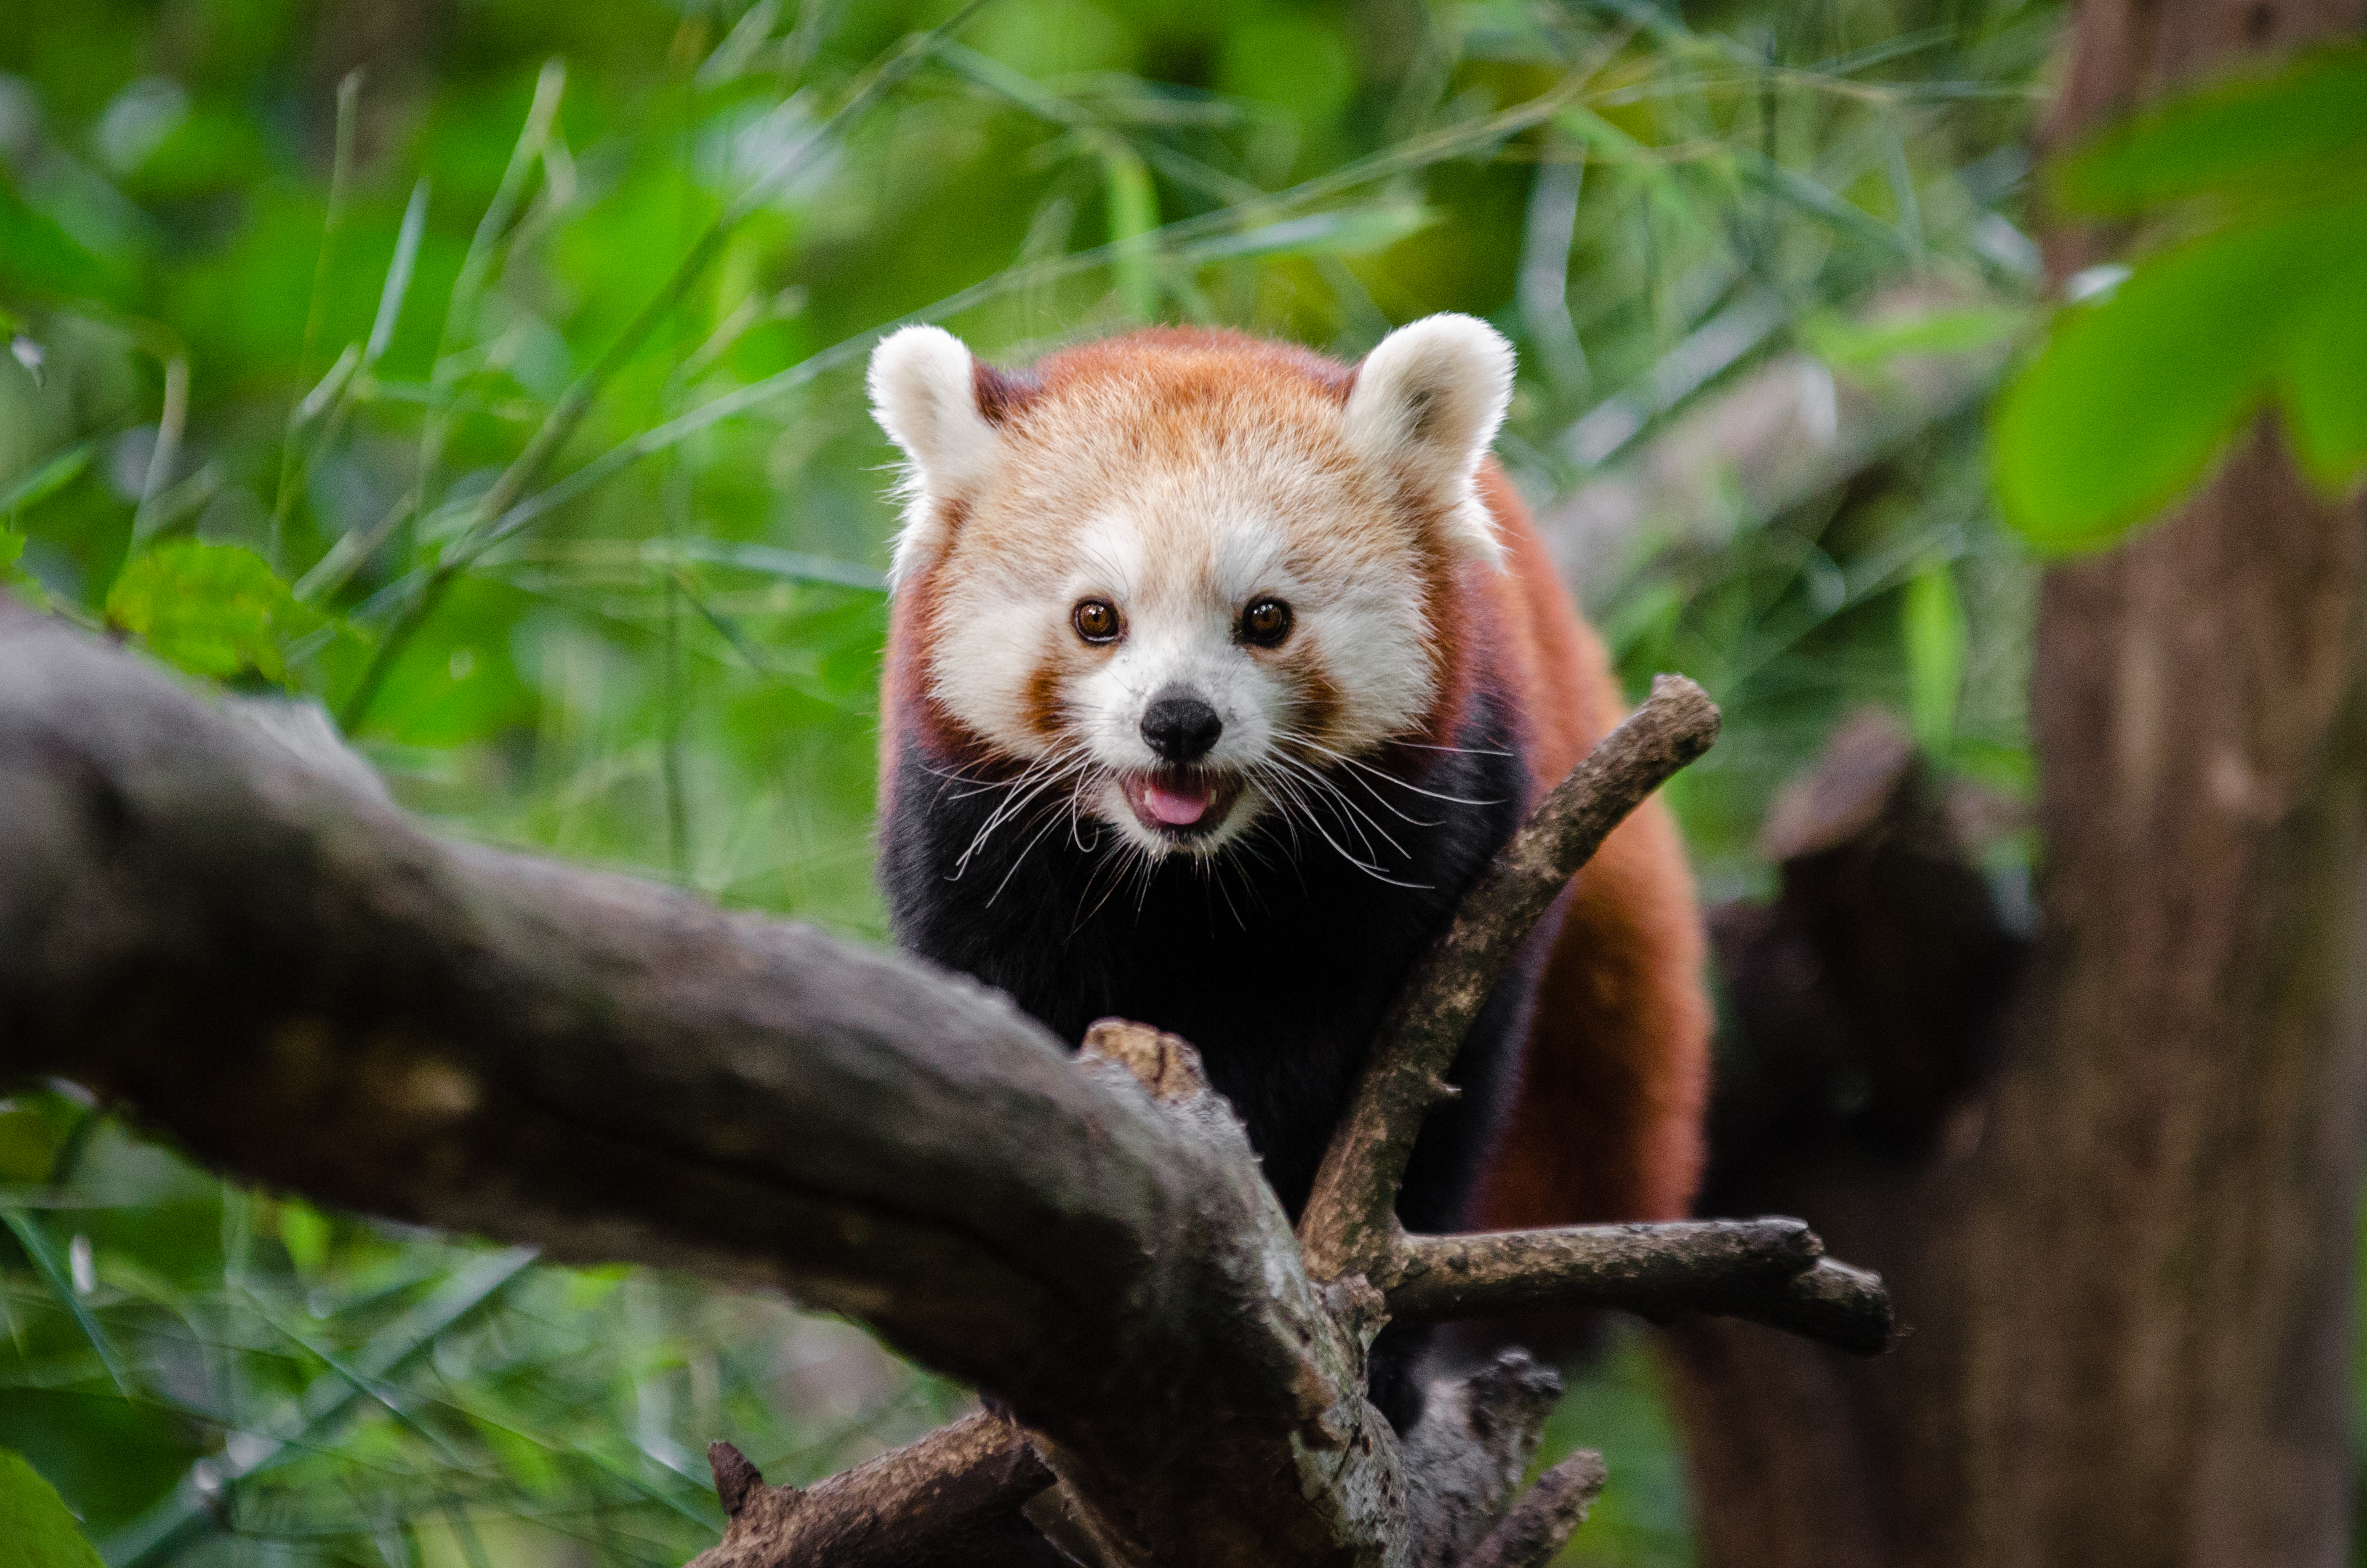
bokeh, animal, wildlife, zoo, red, mammal, fauna, red panda, panda, whiskers, endangered, vertebrate, germany, giant panda